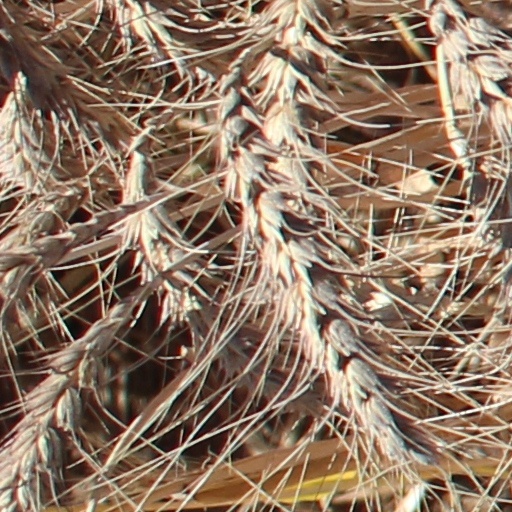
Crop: wheat